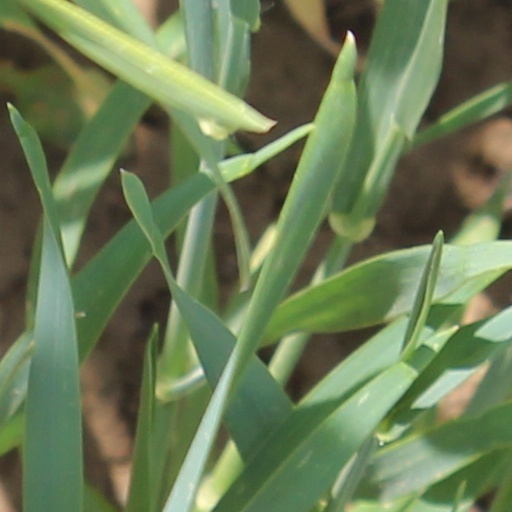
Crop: wheat